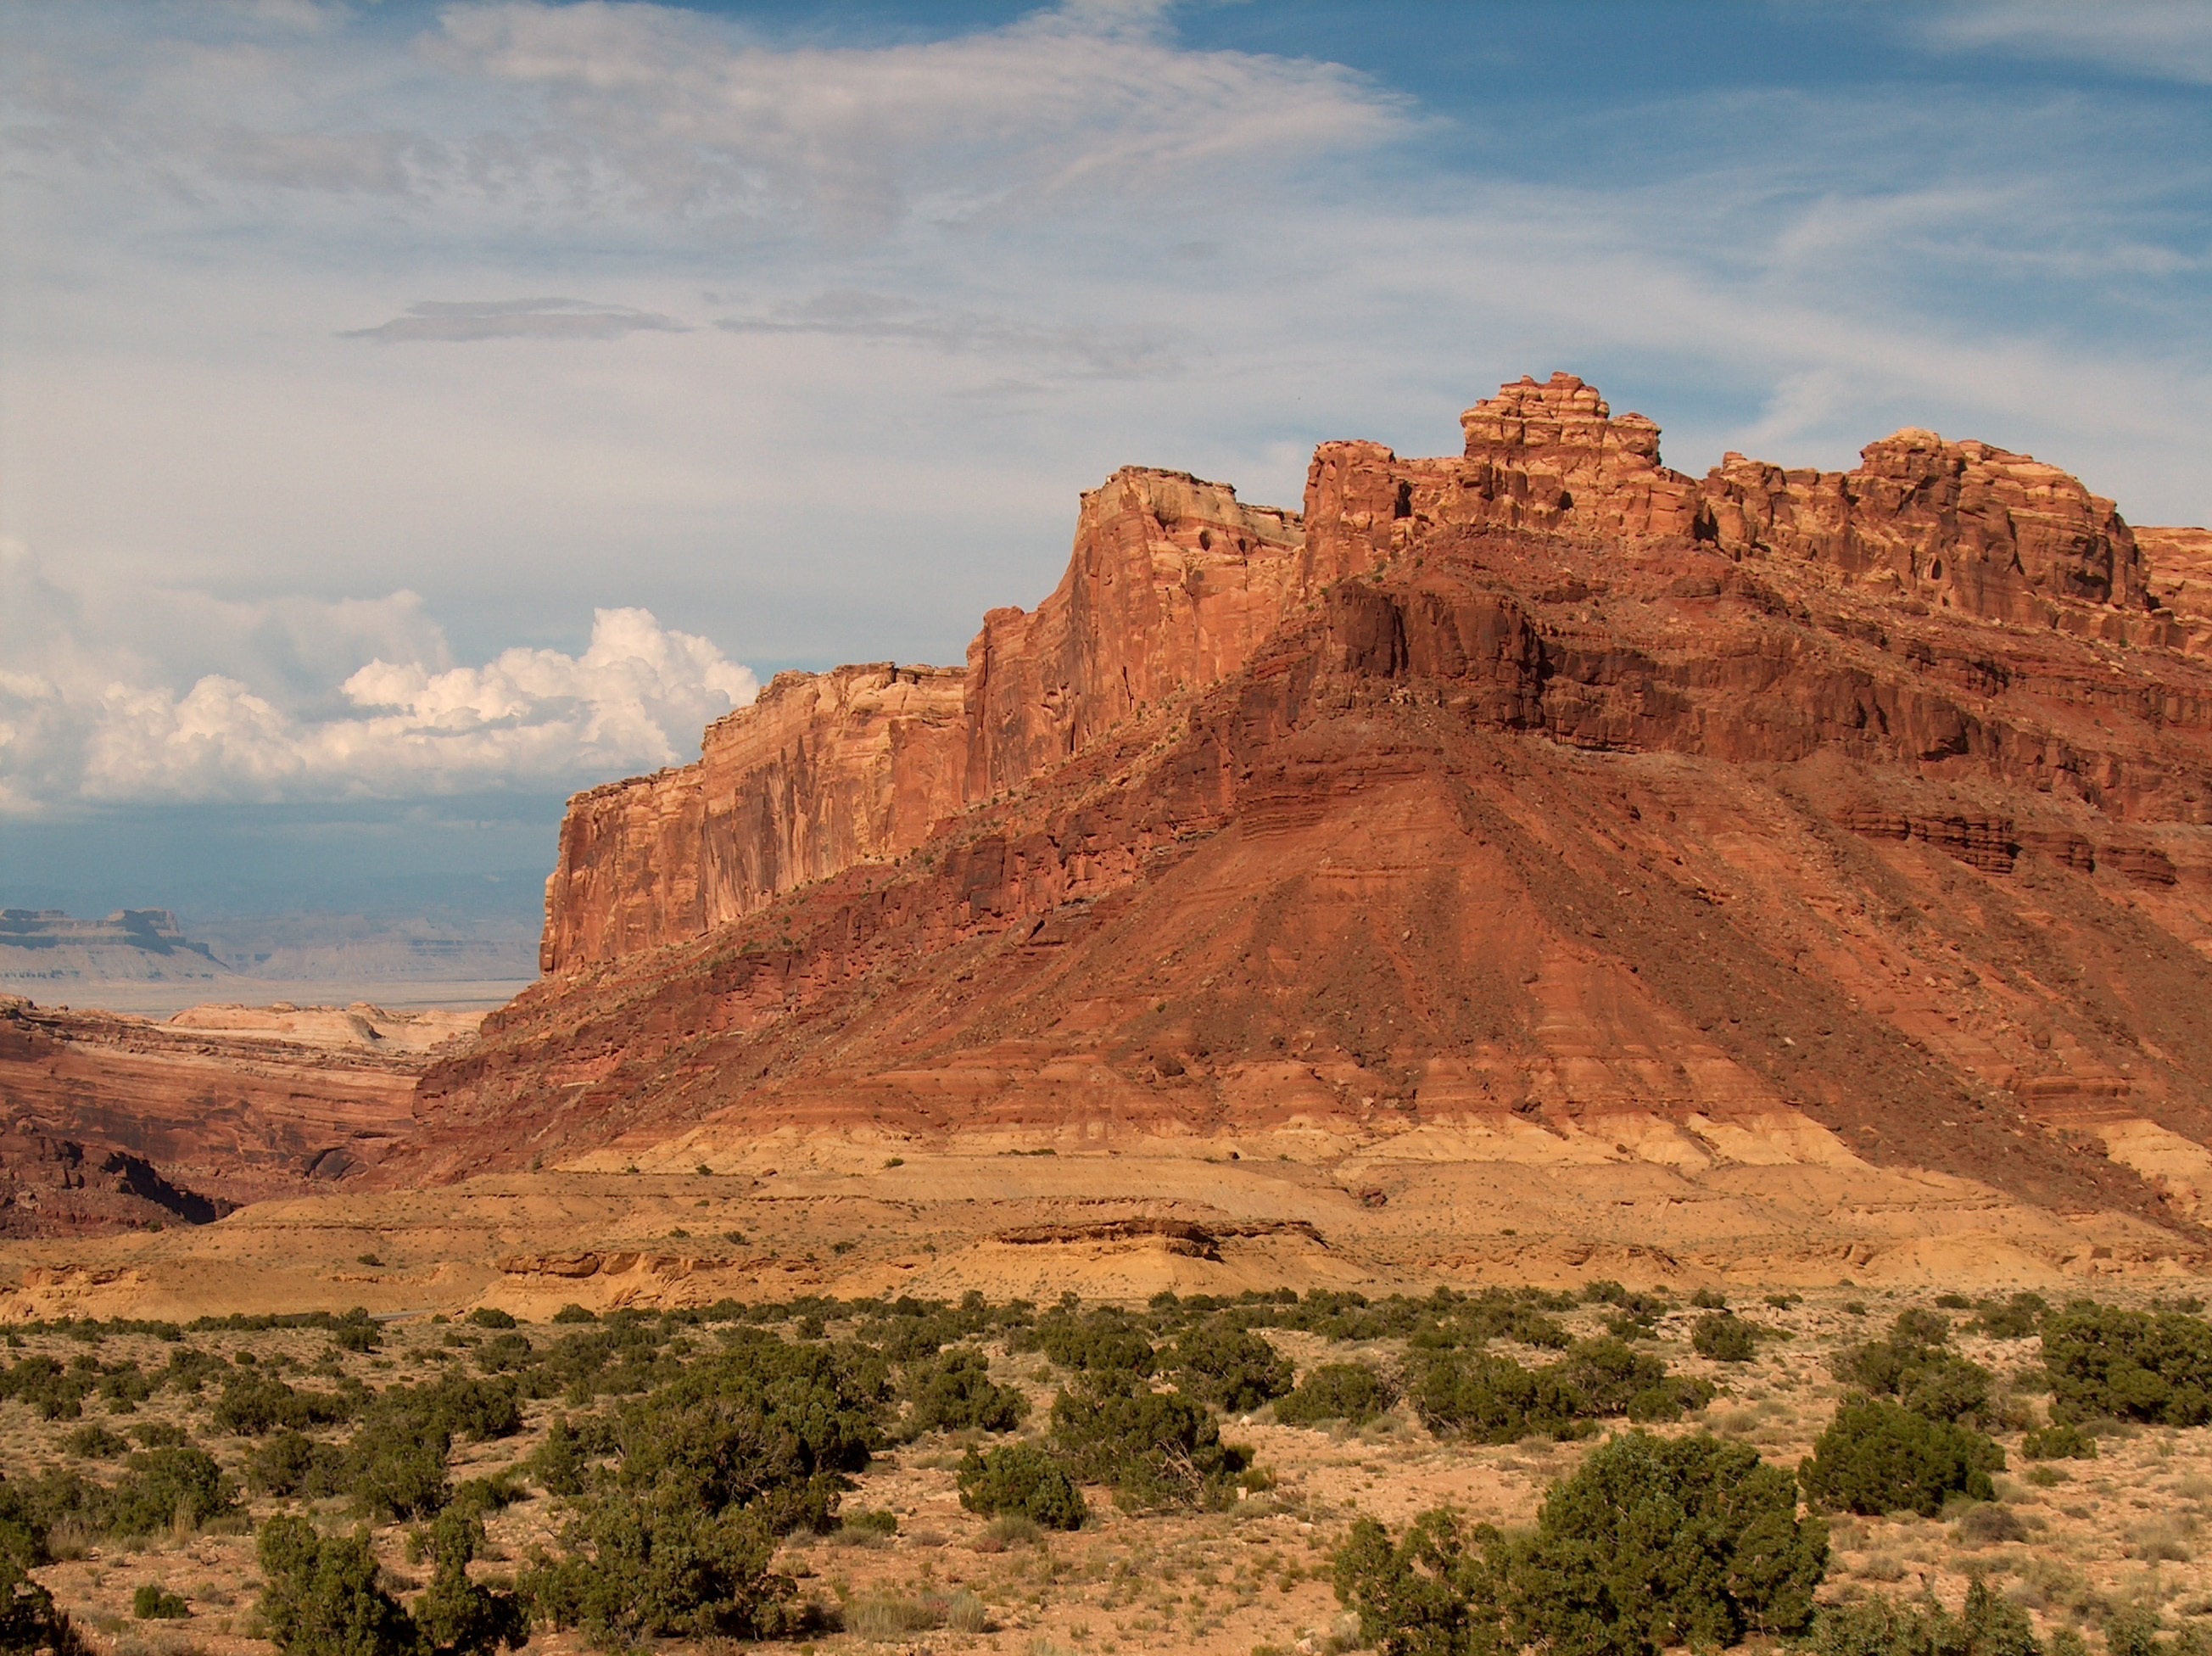
landscape, rock, wilderness, mountain, hill, desert, valley, formation, arch, scenic, park, usa, soil, canyon, terrain, national park, geology, mountains, utah, badlands, plateau, ecosystem, wadi, butte, landform, red rocks, natural environment, geographical feature, mountainous landforms